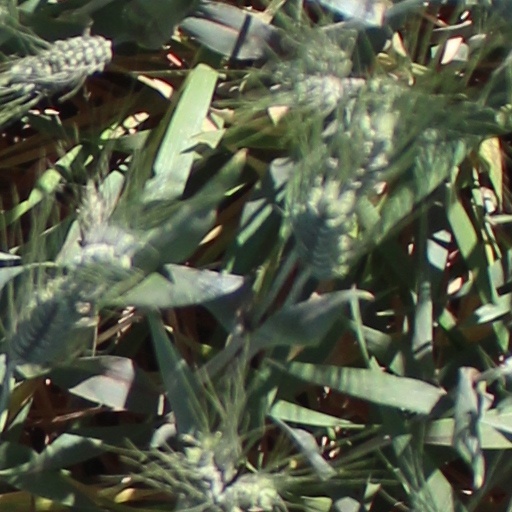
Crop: wheat